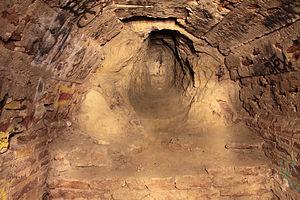
Une arête creusée à la recherche d'un double fond.
Les arêtes de poisson, également galeries souterraines de la balme Saint-Clair ou parfois réseau des Fantasques, sont un réseau de galeries souterraines de Lyon composé d'une galerie principale et de trente-quatre galeries latérales, partant du Rhône à la rue Magneval. Une seconde colonne vertébrale est construite à l'aplomb de la première, mais sans desservir les arêtes.